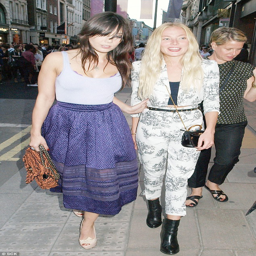
fashion model put in an appearance at flagship store wearing a long purple skirt and low - cut top